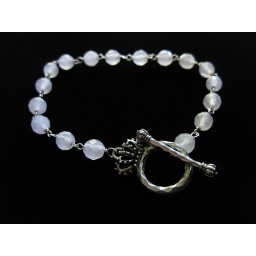
faceted rose quartz gemstones wrapped in sterling silver wire and finished with a pewter crown toggle